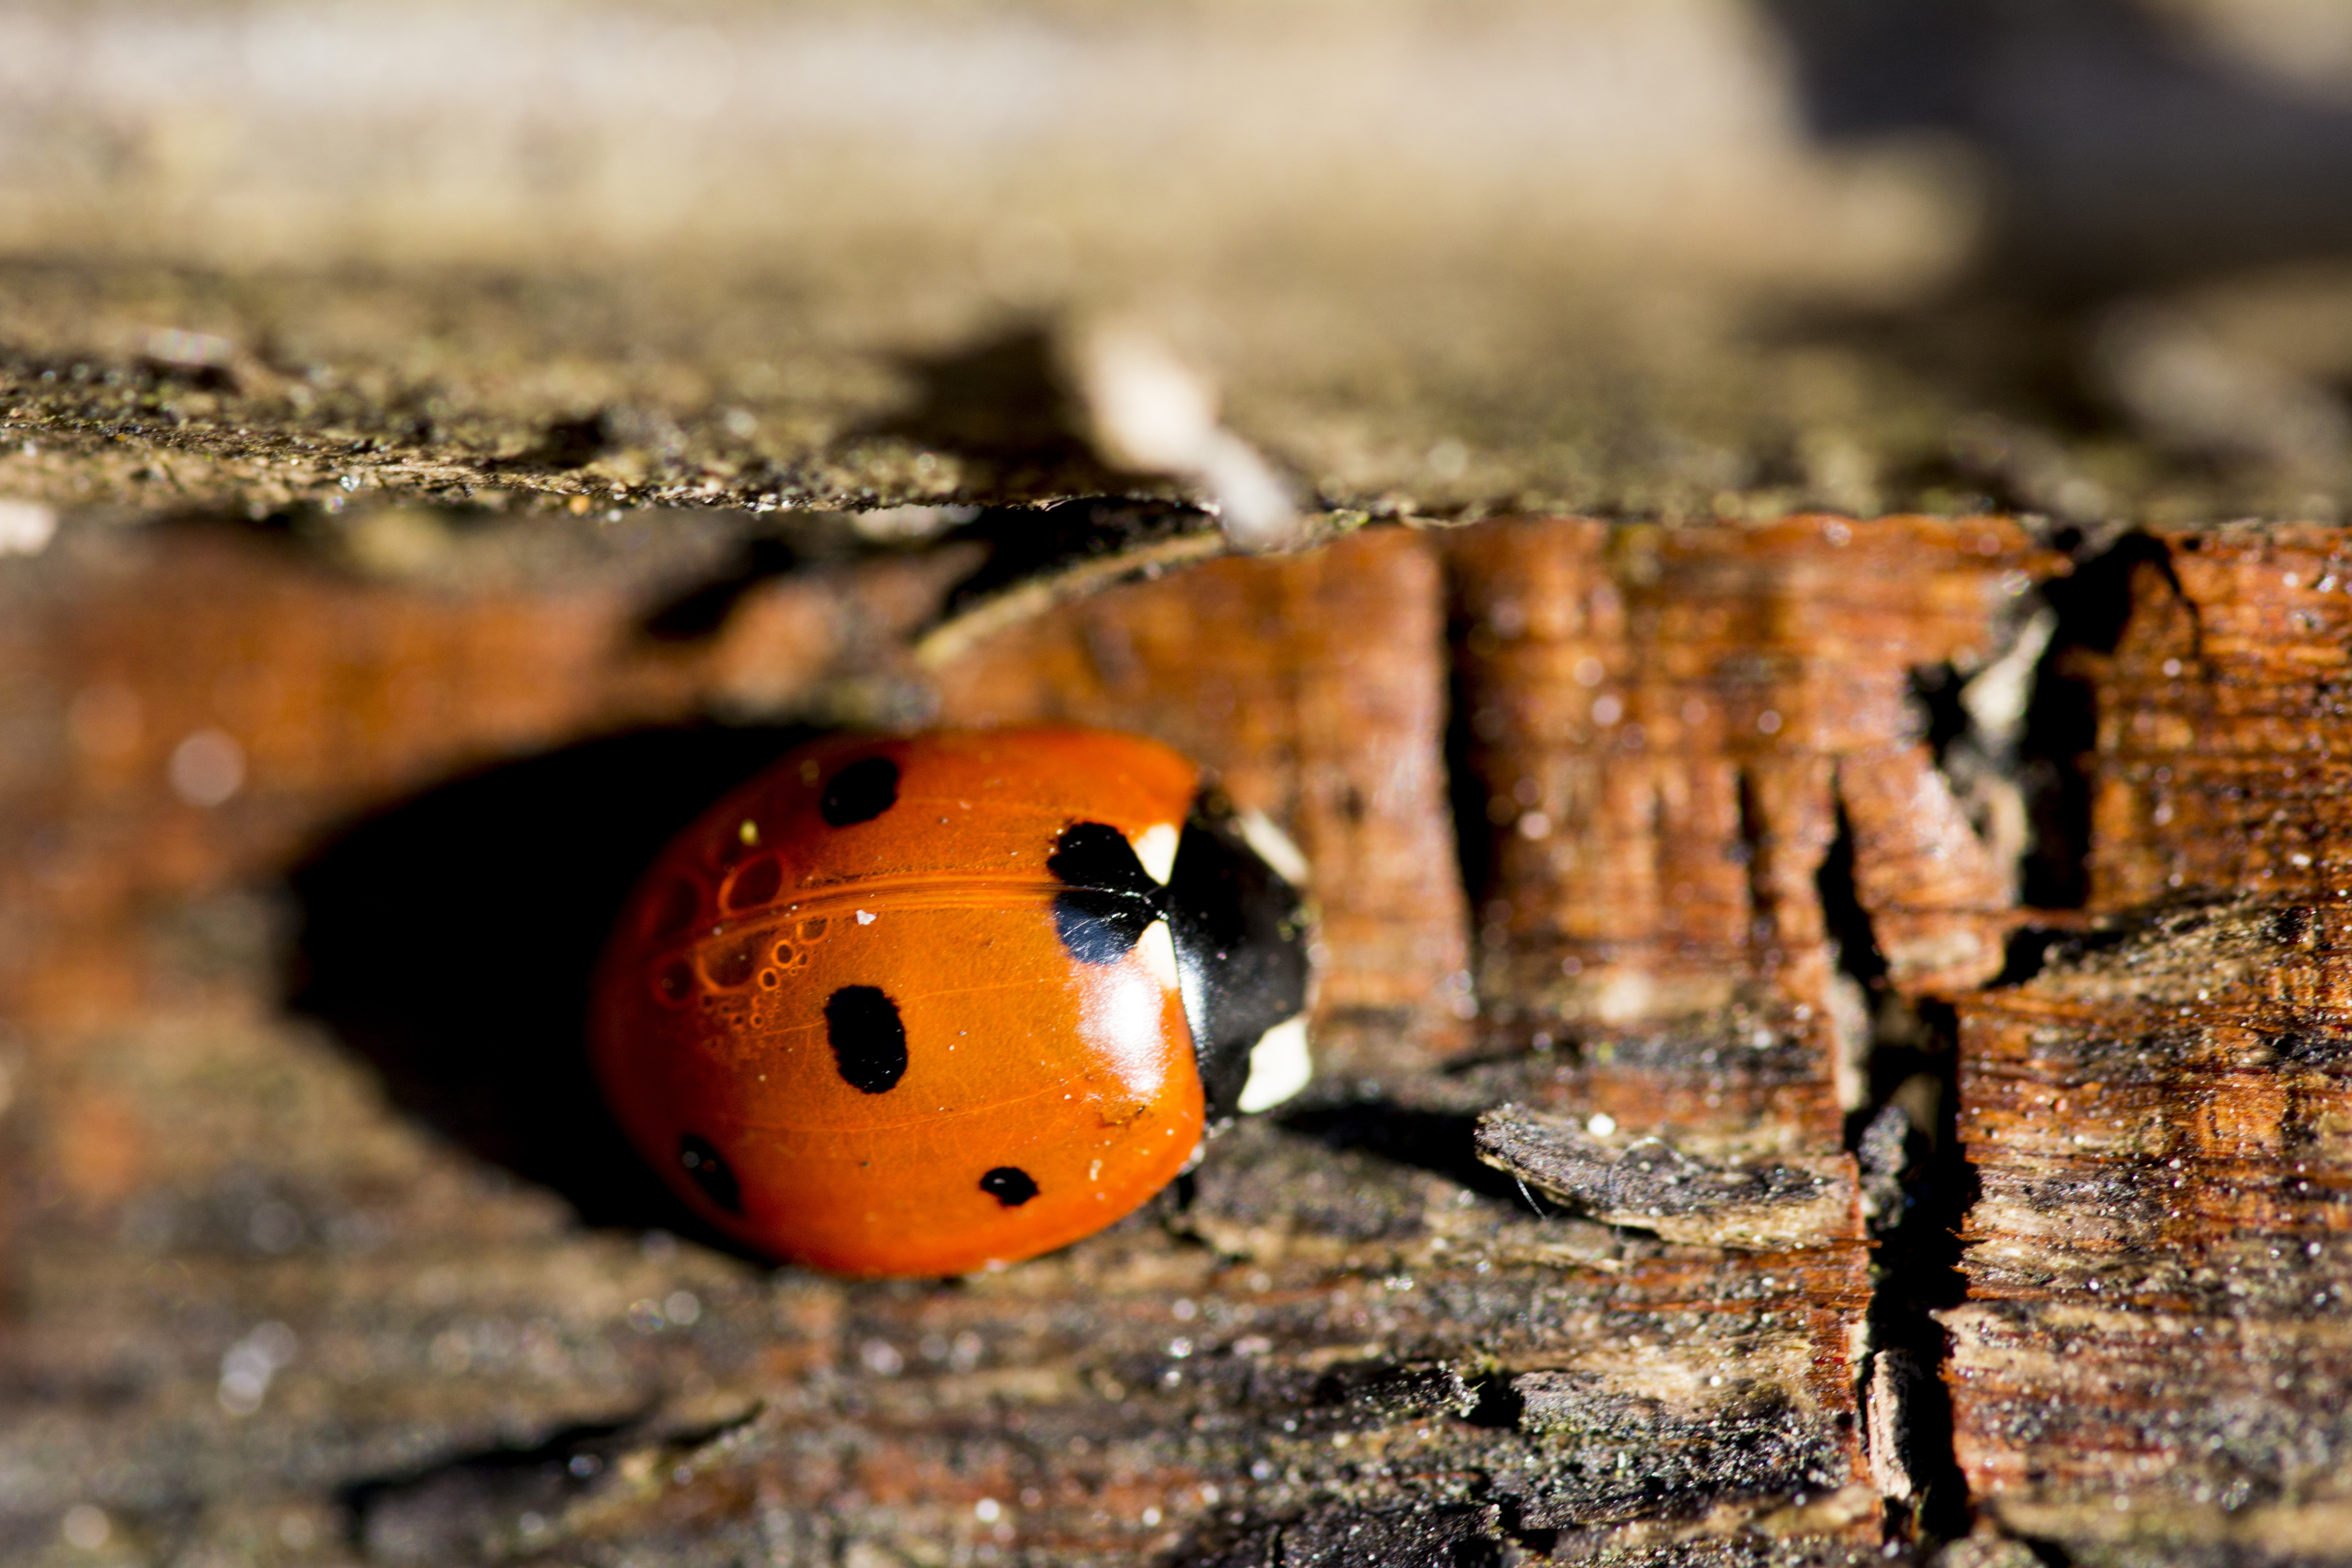
nature, photography, leaf, wildlife, insect, autumn, soil, fauna, ladybird, invertebrate, close up, beetle, macro photography